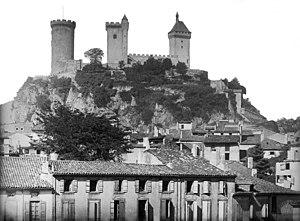
Le château de Foix est un ancien château du XIIᵉ siècle, dont l'origine semble remonter au Xᵉ siècle, remanié à plusieurs reprises et très restauré au XIXᵉ siècle, qui se dresse sur la commune de Foix dans le département de l'Ariège en région Occitanie.